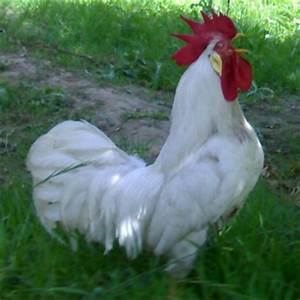
Label: gallina